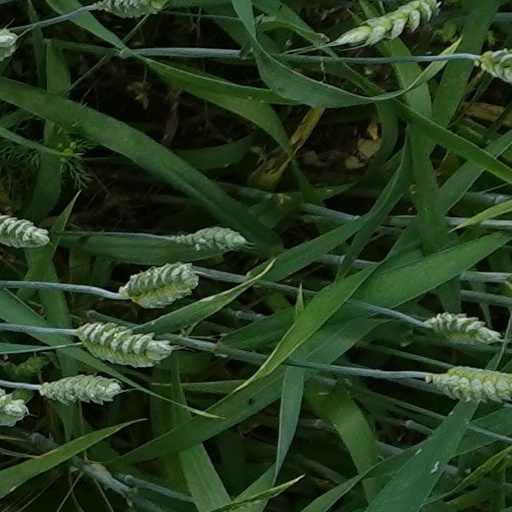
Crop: wheat